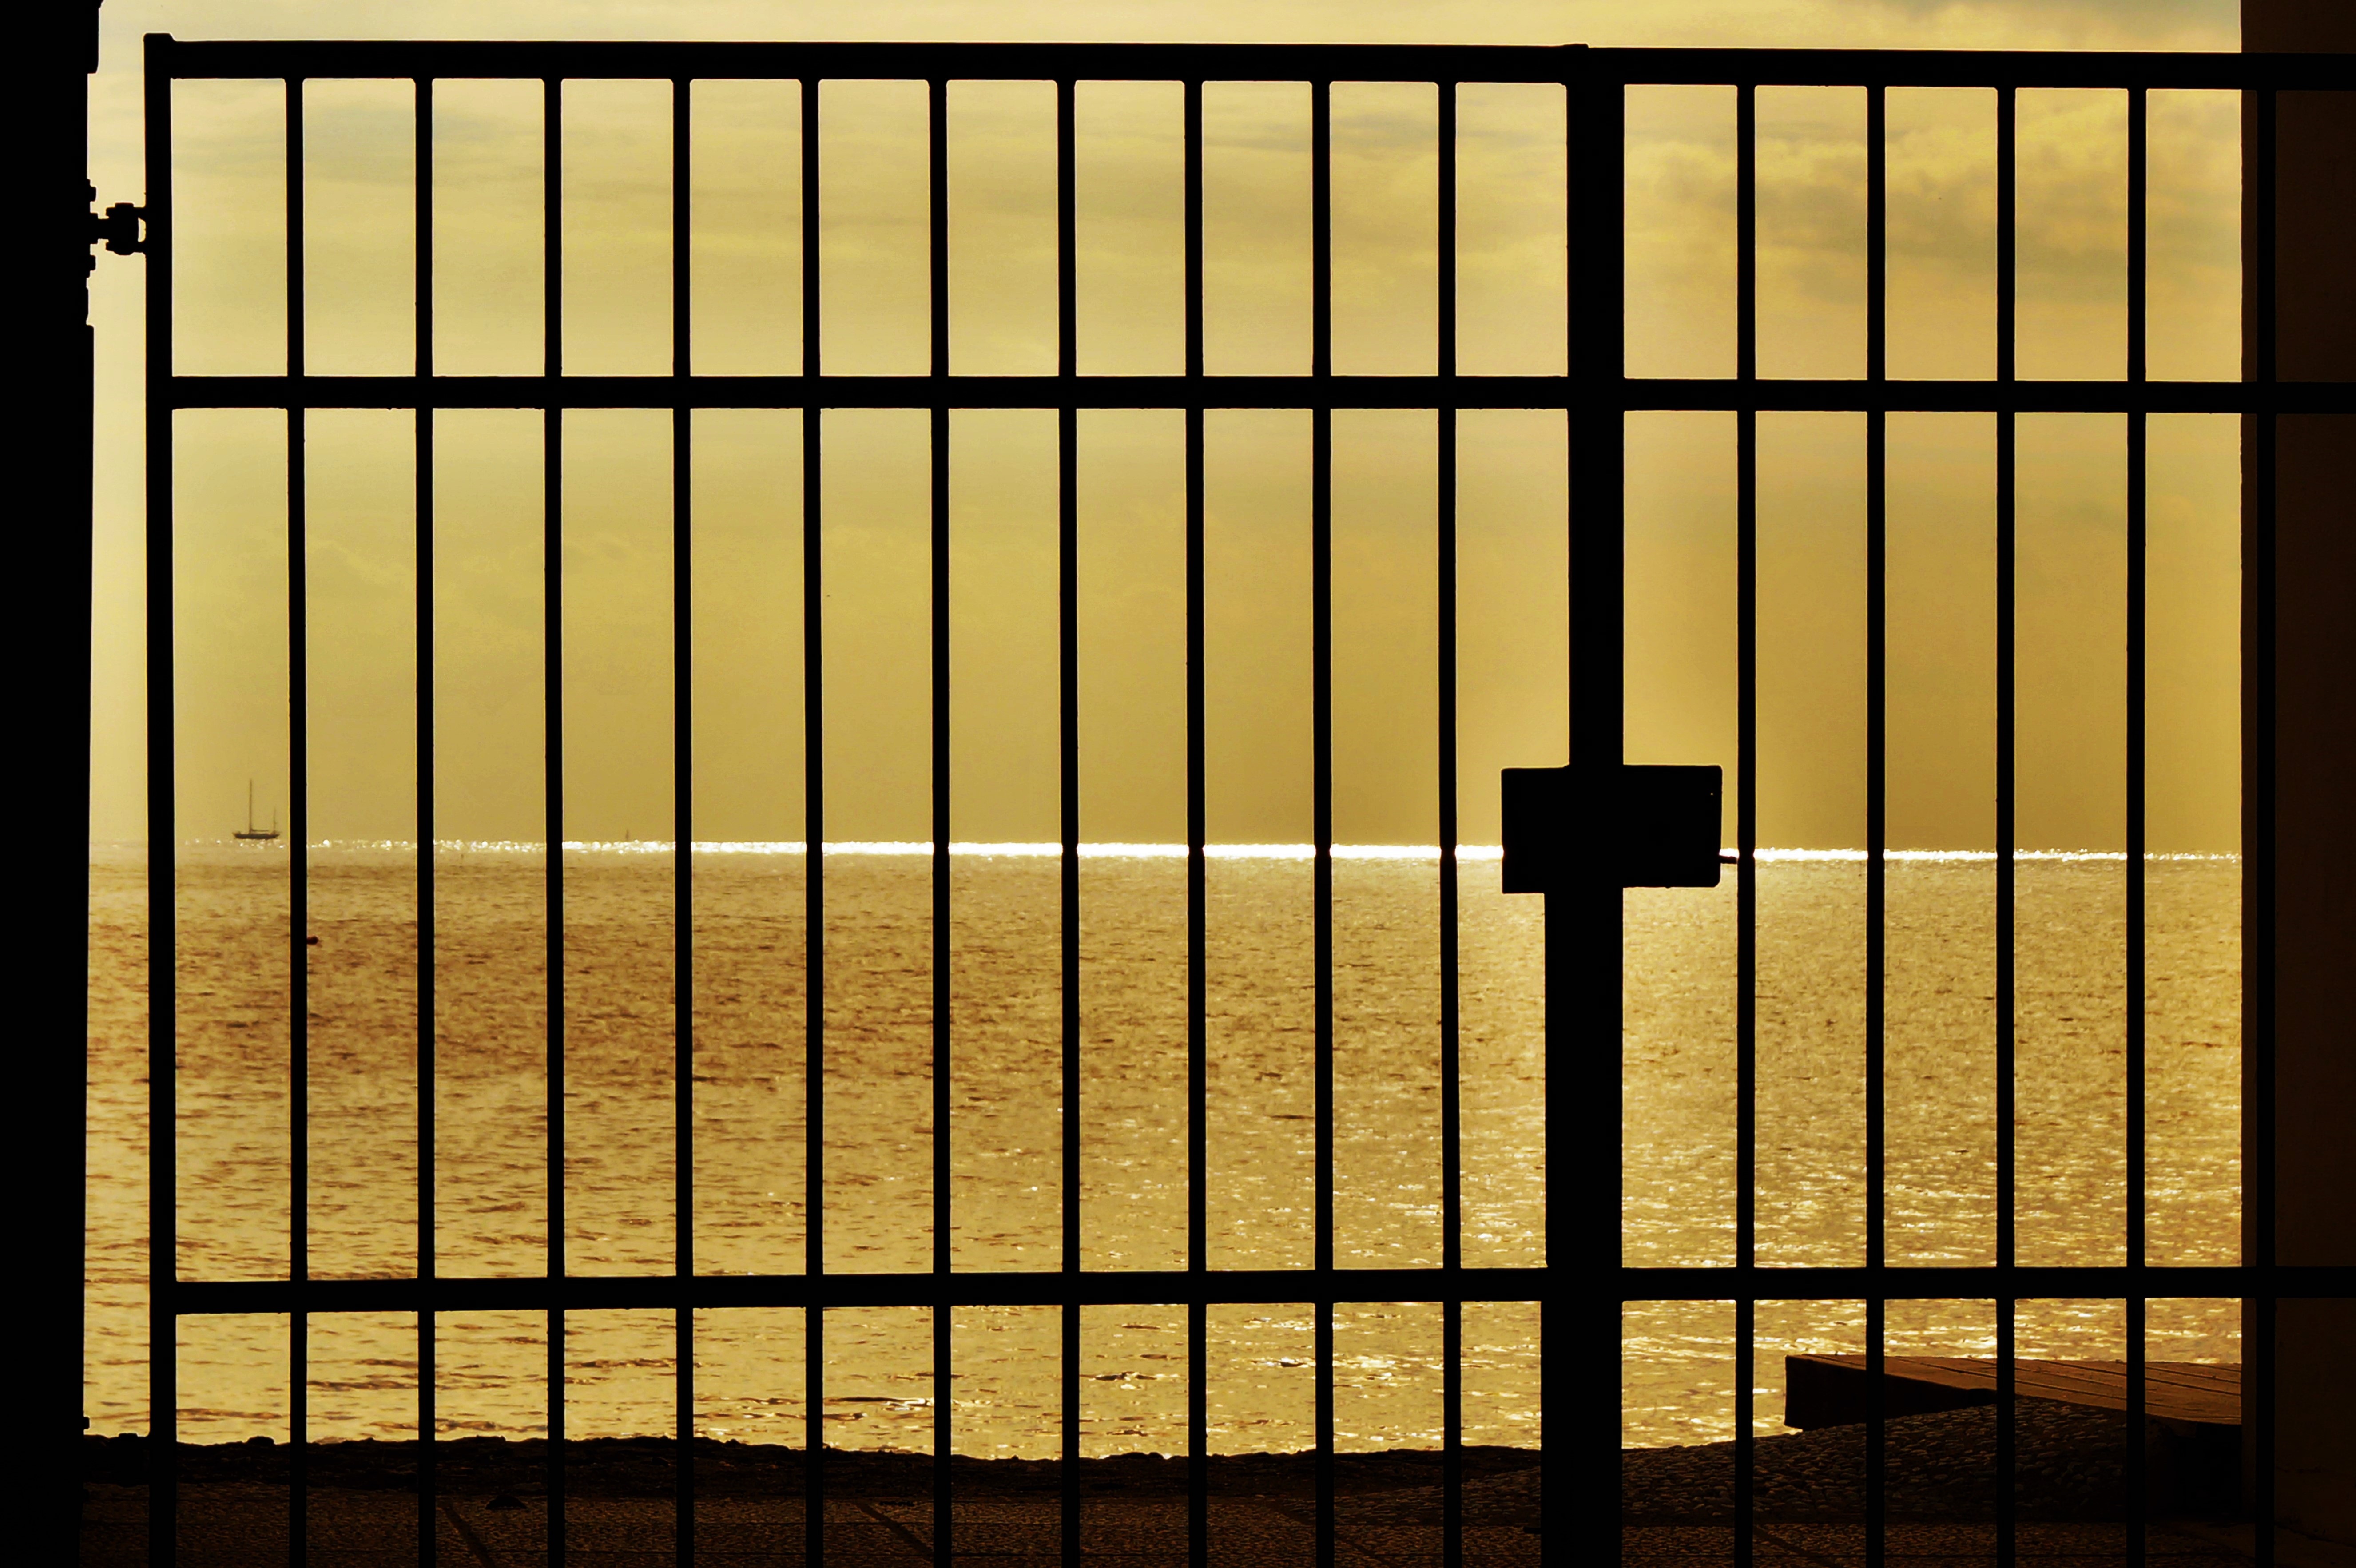
sea, water, fence, wood, sun, line, furniture, gate, handrail, product, bars, gold, symmetry, iron, baluster, window covering, outdoor structure, baby gate